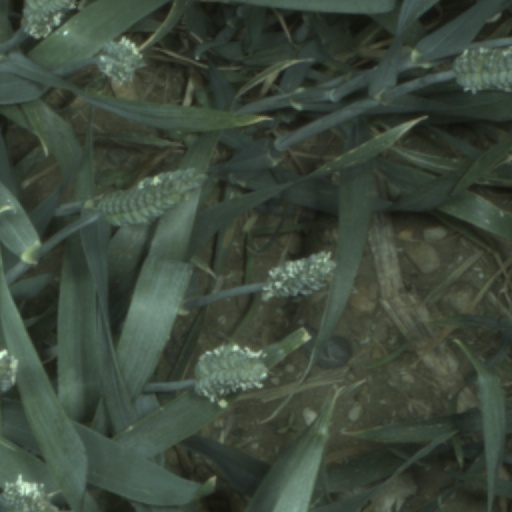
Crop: wheat